Yankees–Red Sox rivalry

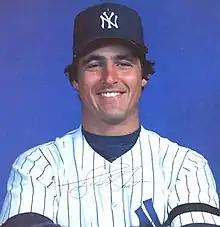
Bucky Dent hit the home run that won the AL East in a one-game playoff for the Yankees at Fenway Park in 1978, but he was fired as manager of the Yankees there in 1990.

In 1978, the Red Sox, led by Jim Rice, Carl Yastrzemski, Fred Lynn and catcher Carlton Fisk, and managed by future Yankees coach Don Zimmer, were looking good for the World Series for the second time in the decade. They led the Yankees in the standings by 14 games in mid-July, with less than three months to go in the regular season. The Yankees turned their season around just as the Red Sox started to collapse. By September 7, the Yankees had whittled down the 14-game deficit to only four games, just in time for a four-game series at Fenway Park in Boston. The Yankees won all four games in the series by a combined score of 42–9. This series became known as the "Boston Massacre". On September 16, the Yankees held a -game lead over the Red Sox, but the Sox won 12 of their next 14 games to overcome that deficit and finish in a first-place tie with the Yankees. A tie-breaker game was scheduled in Boston to determine who would win the AL East pennant for 1978.